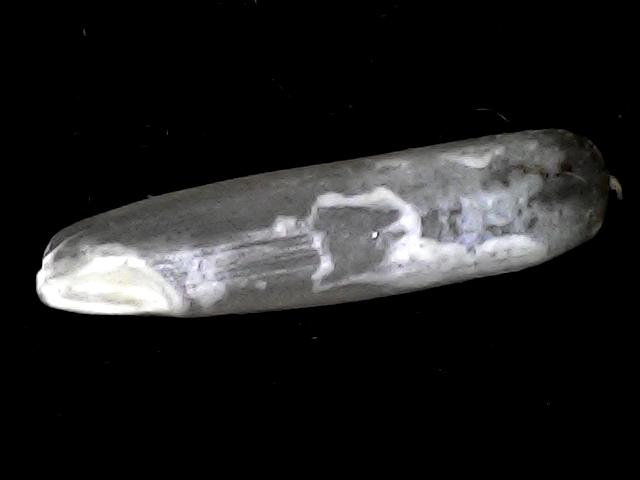
Rice variety: BD57